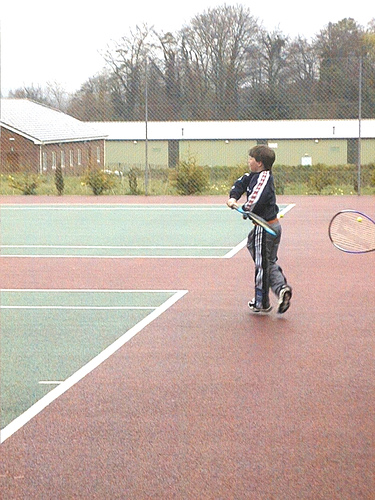
đứa trẻ đang cầm vợt tennis chuẩn bị đánh bóng